Burn Bridge

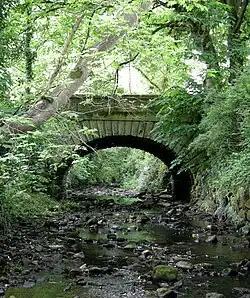
View of bridge from Crimple Beck, looking west.

The village is now mainly a dormitory for commuters to Harrogate and Leeds, a few Menwith Hill employees and many retired people. To the west is mostly pasture land with sheep and cattle. There are two riding stables in the area. To the east is Pannal which expanded, when Crimple Meadows was built in the 1970s, to the point at which it would have joined with Burn Bridge. A condition on building permission for Crimple Meadows was that there would be only a footpath and no roads, between the two villages, to maintain their separate identities.